Iguana

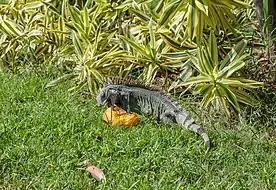
Iguanas have an exclusively herbivorous diet, as illustrated above by a green iguana eating a mango in Venezuela.

Iguanas have keen vision and can see shapes, shadows, colors, and movement at long distances. Their visual acuity enables them to navigate through crowded forests and to locate food. They employ visual signals to communicate with other members of the same species.